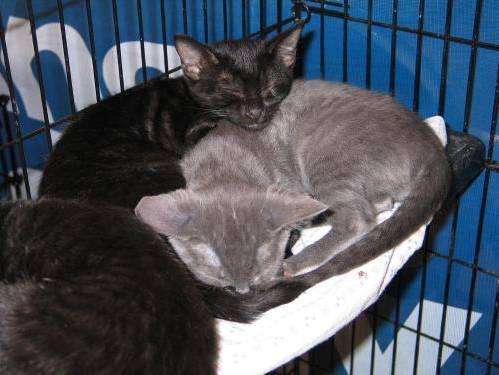
cat